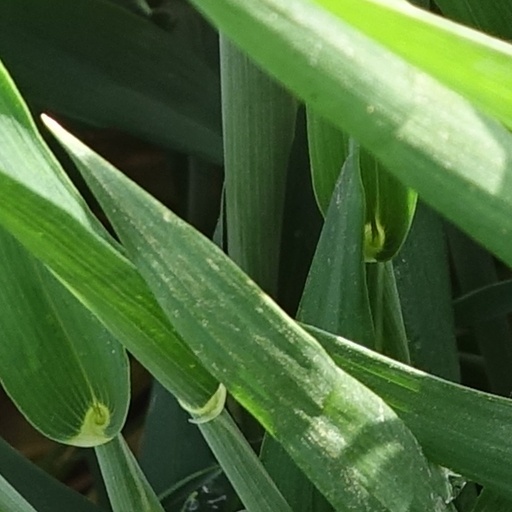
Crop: wheat